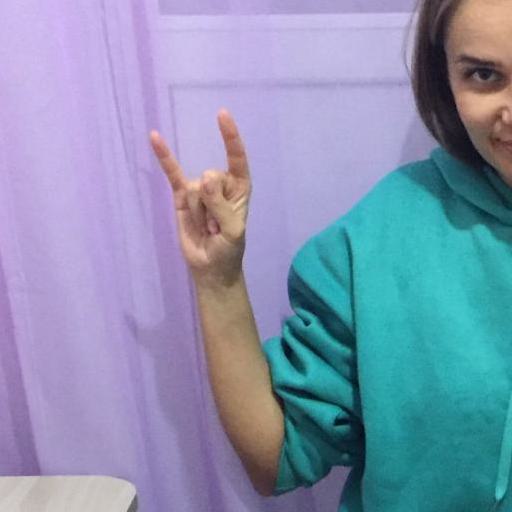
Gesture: rock